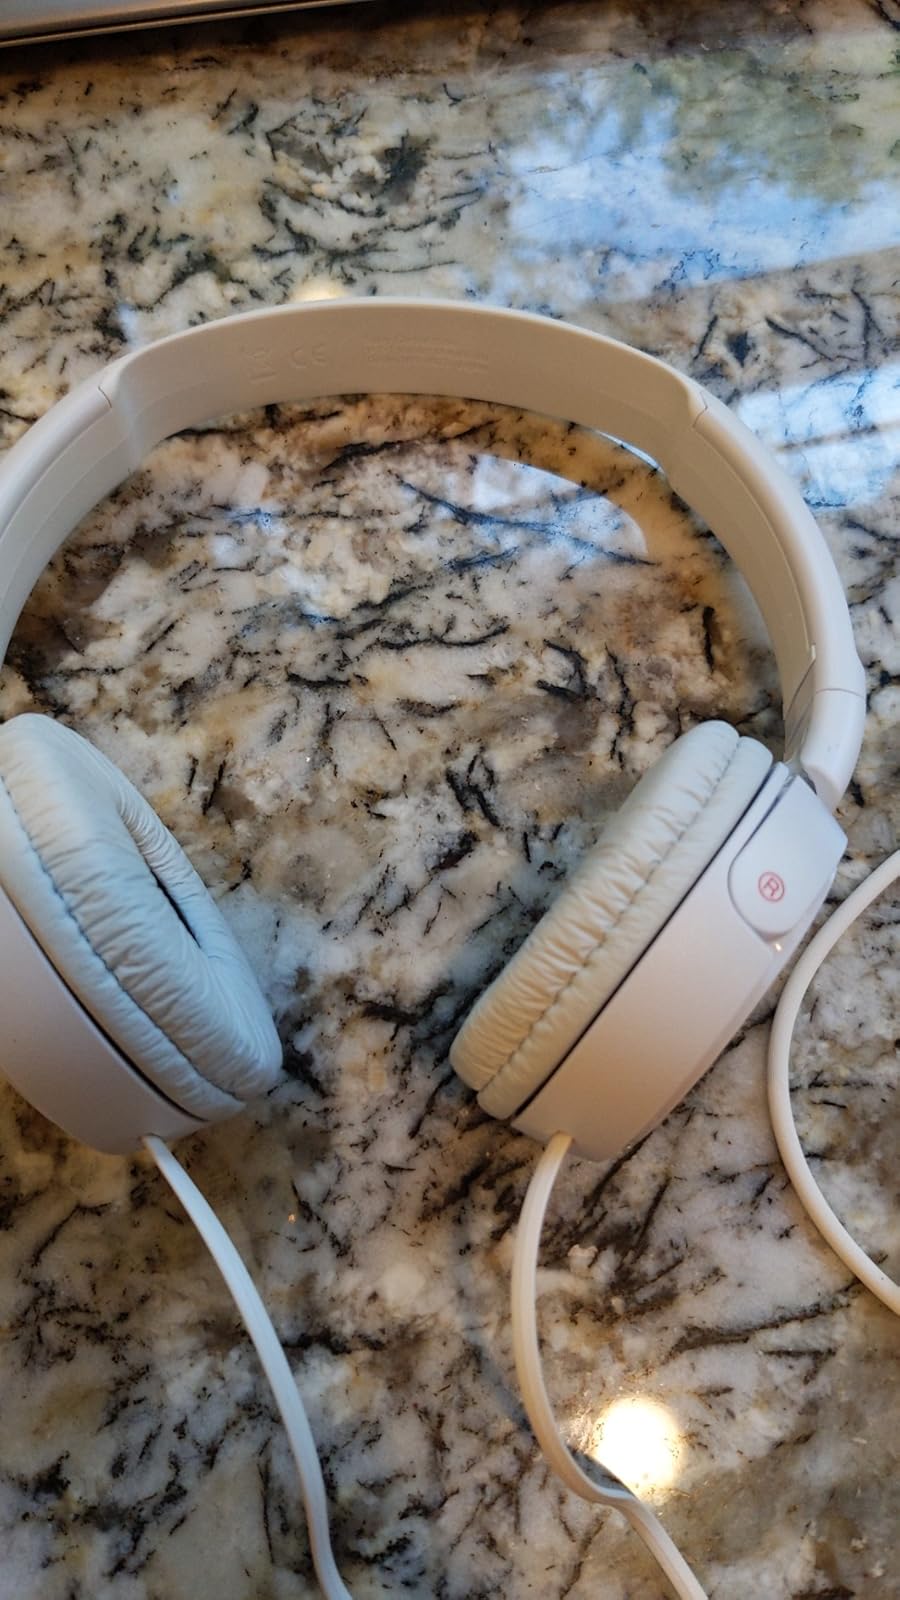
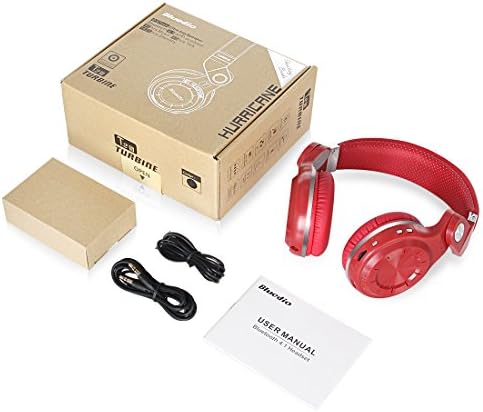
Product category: headphones
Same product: no